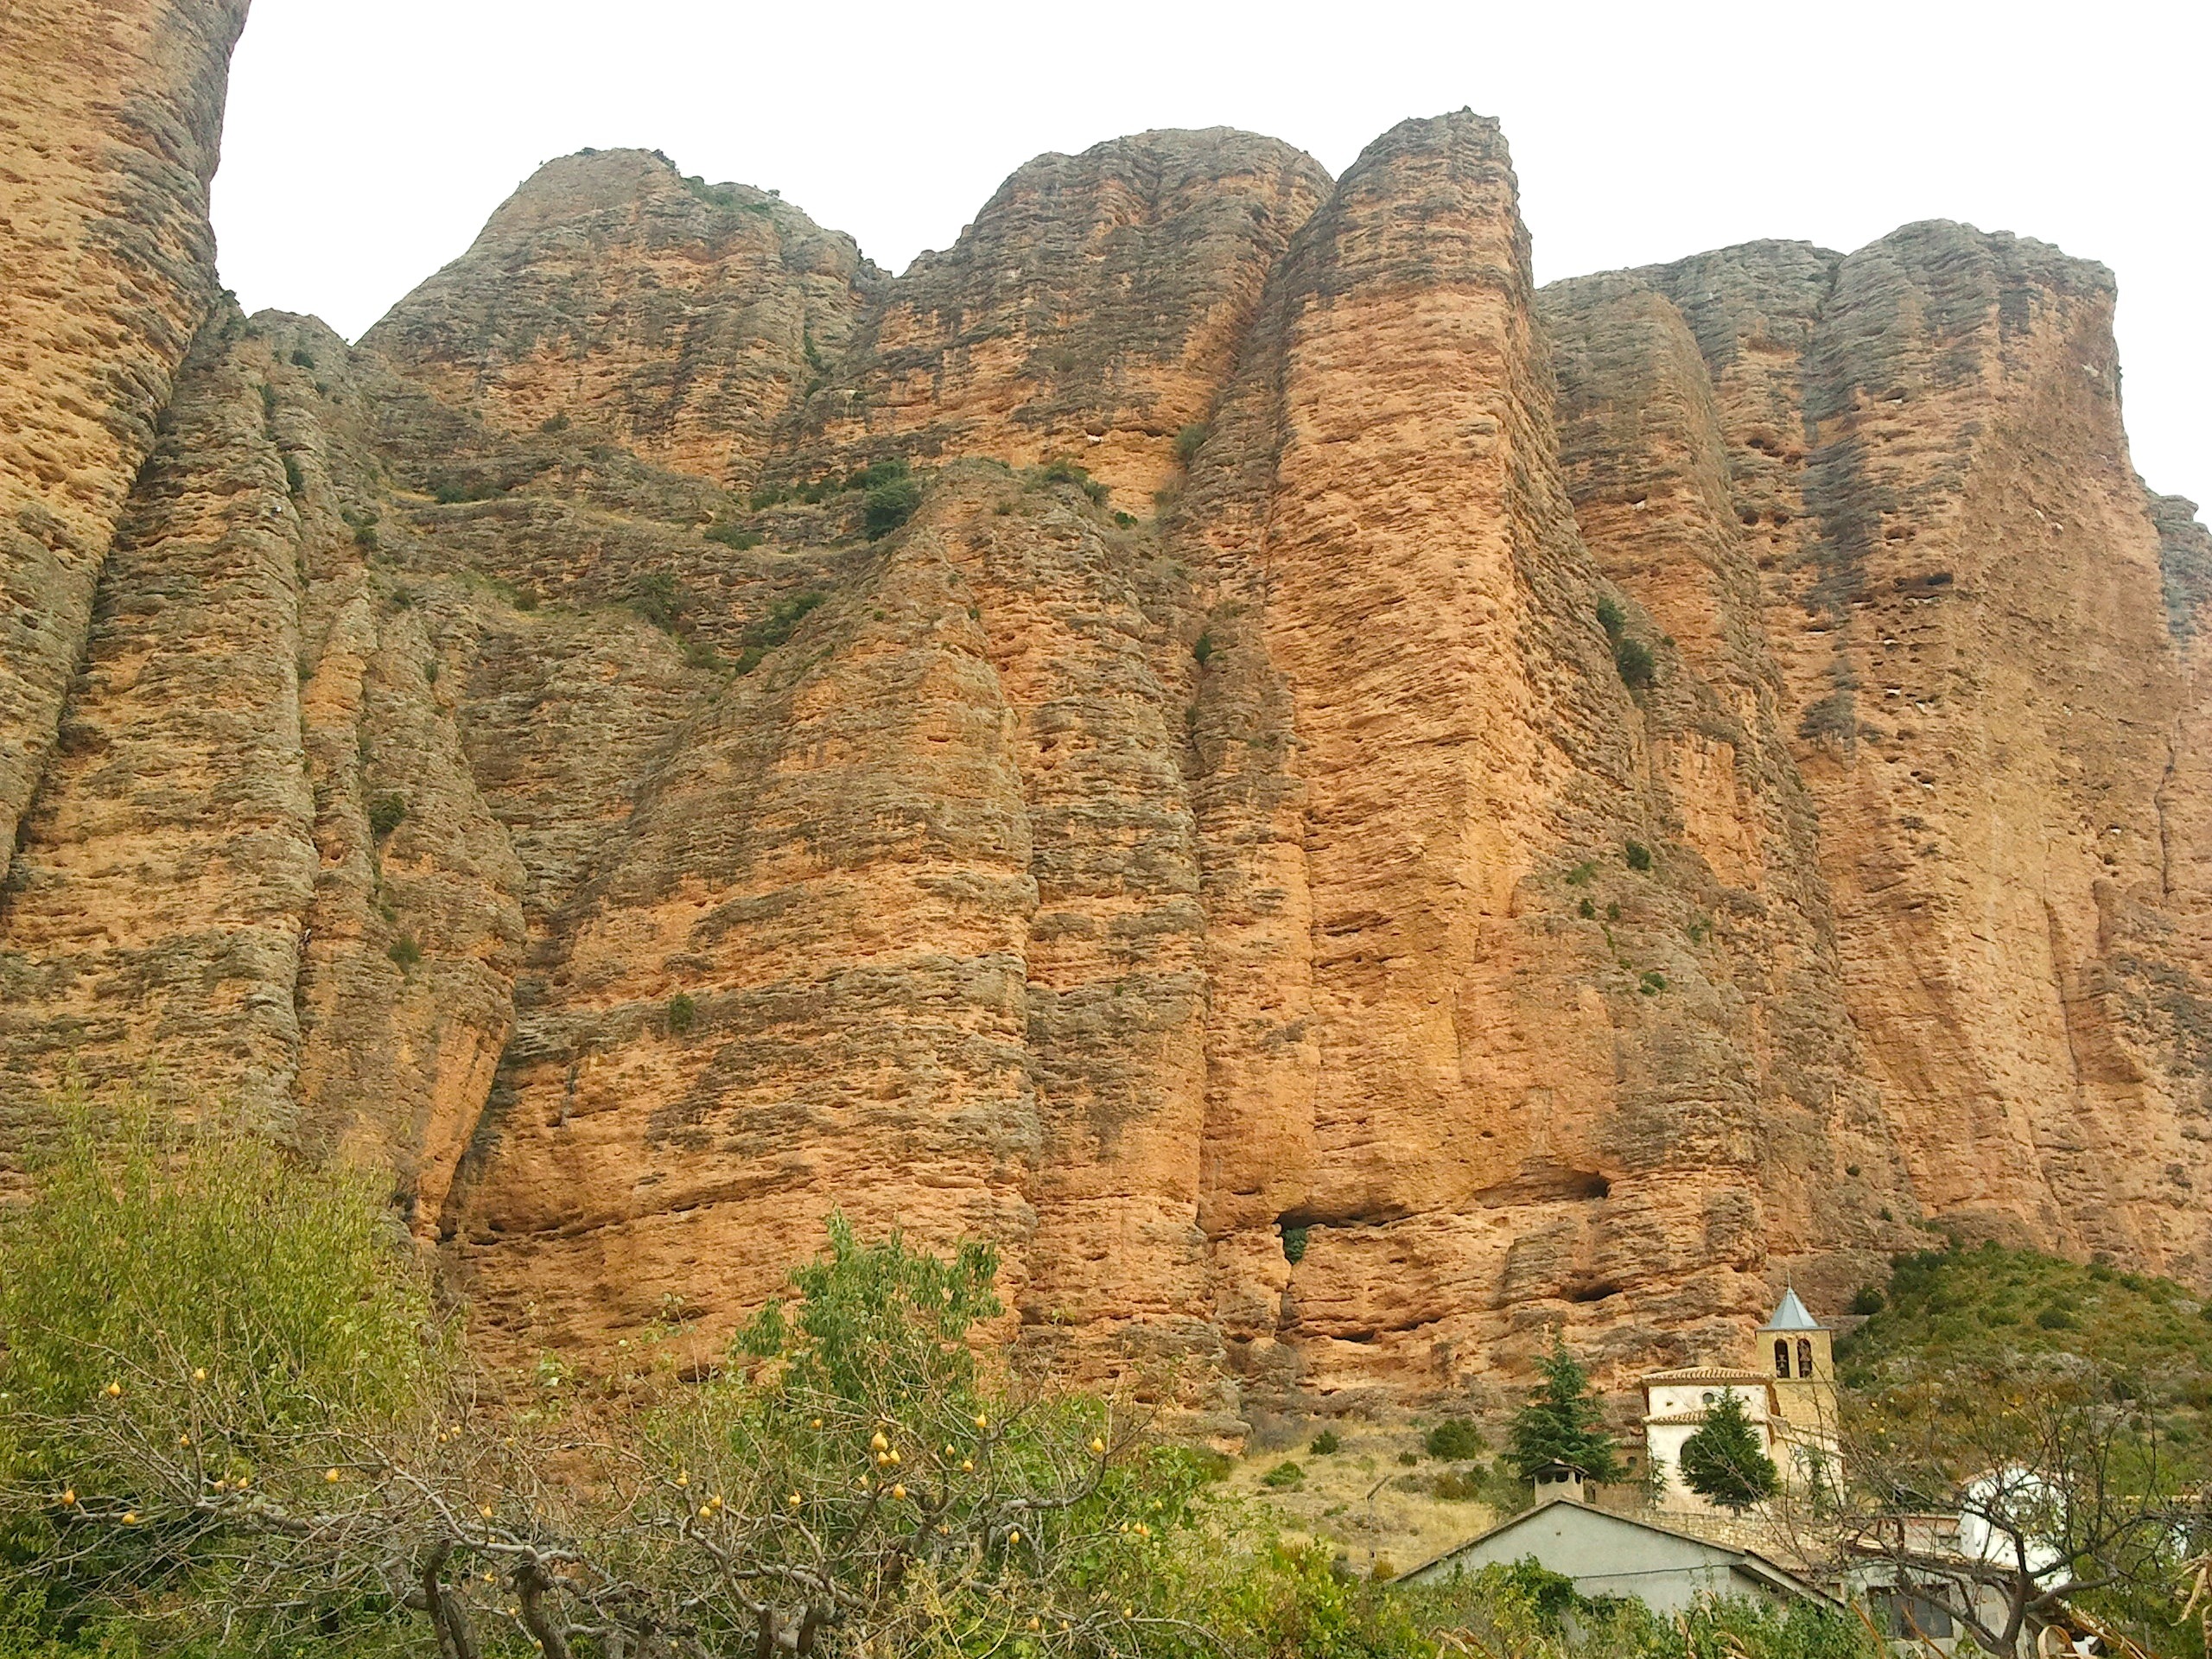
nature, rock, mountain, sky, countryside, valley, country, formation, village, cliff, canyon, terrain, trees, outside, clouds, spain, geology, buildings, mountains, badlands, plateau, escarpment, wadi, butte, landform, three sisters, historic site, geographical feature